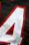
Number: 4